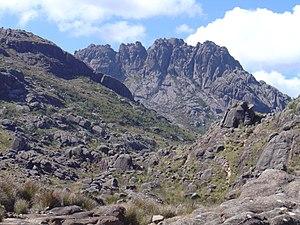
Le Pico das Agulhas Negras est une montagne brésilienne située dans à la frontière du Minas Gerais et de l'État de Rio de Janeiro. Il culmine à 2 791 mètres.